Lyle Lovett

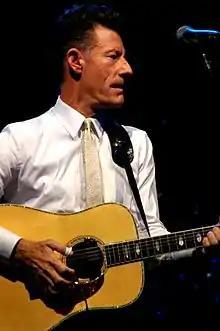
Lovett performing in 2005

Lyle Pearce Lovett (born November 1, 1957) is an American country singer and actor. Active since 1980, he has recorded 14 albums and released 25 singles to date, including his highest entry, the number 10 chart hit on the U.S. "Billboard" Hot Country Songs chart, "Cowboy Man". Lovett has won four Grammy Awards, including Best Male Country Vocal Performance and Best Country Album. His most recent album is "12th of June", released in 2022.